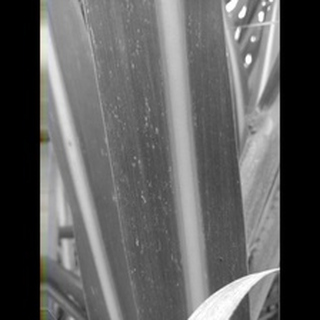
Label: sugarcane_mosaic